Marsaz

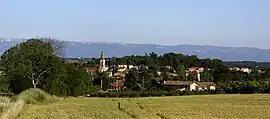
A general view of Marsaz

Marsaz is a commune in the Drôme department in southeastern France.